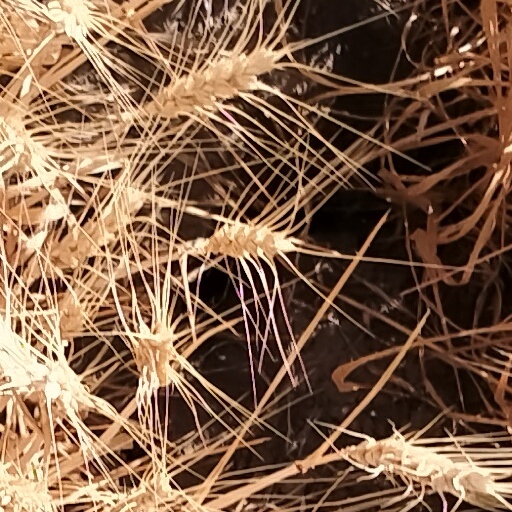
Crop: wheat